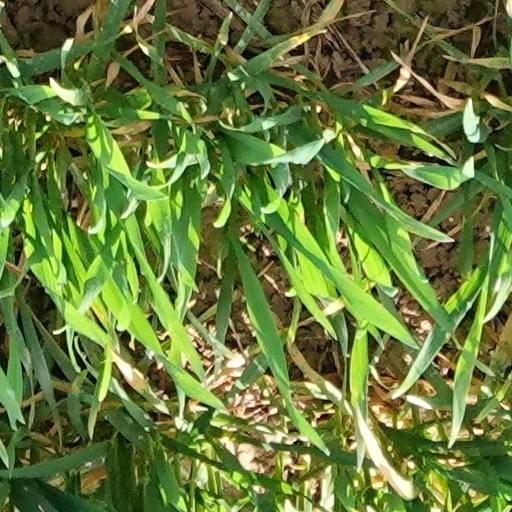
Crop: wheat